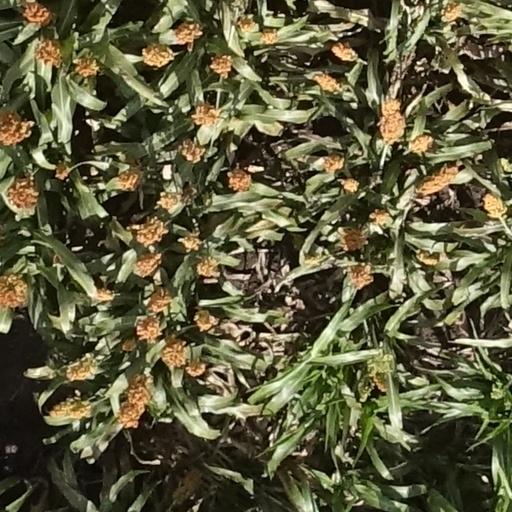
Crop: sorghum